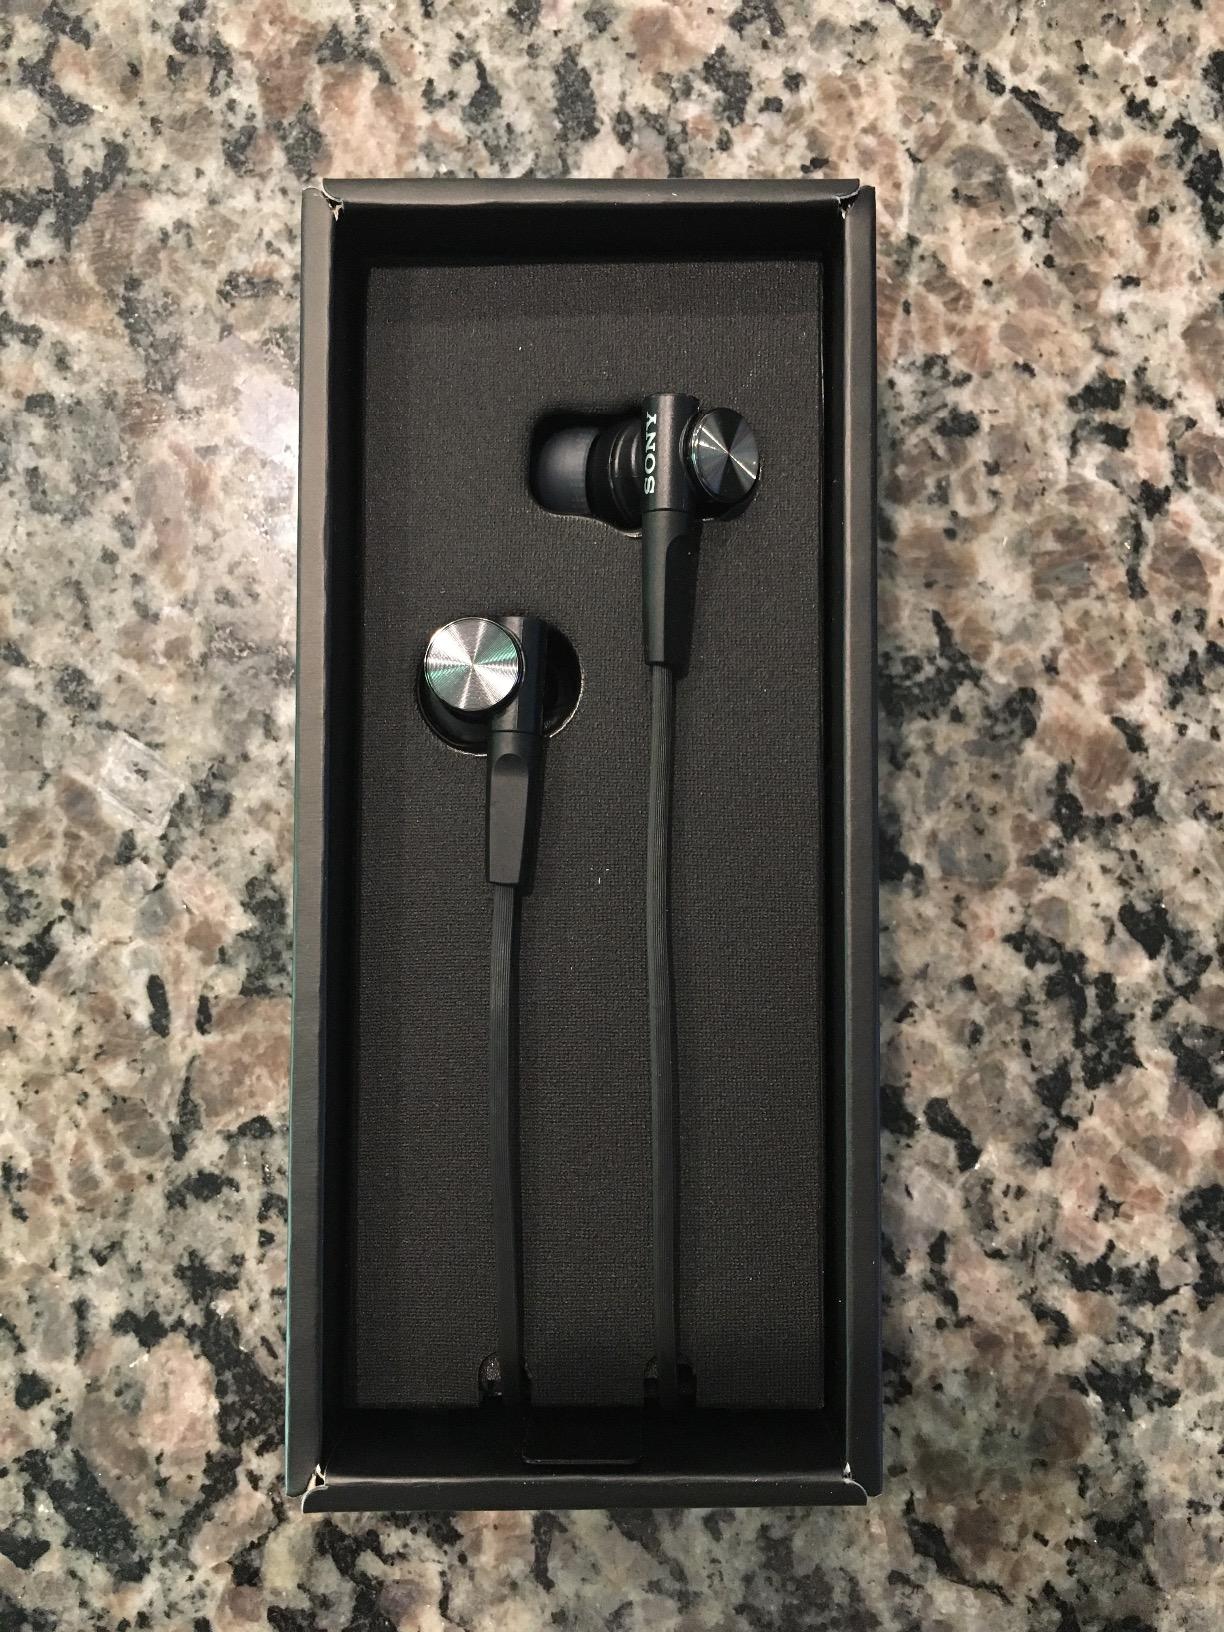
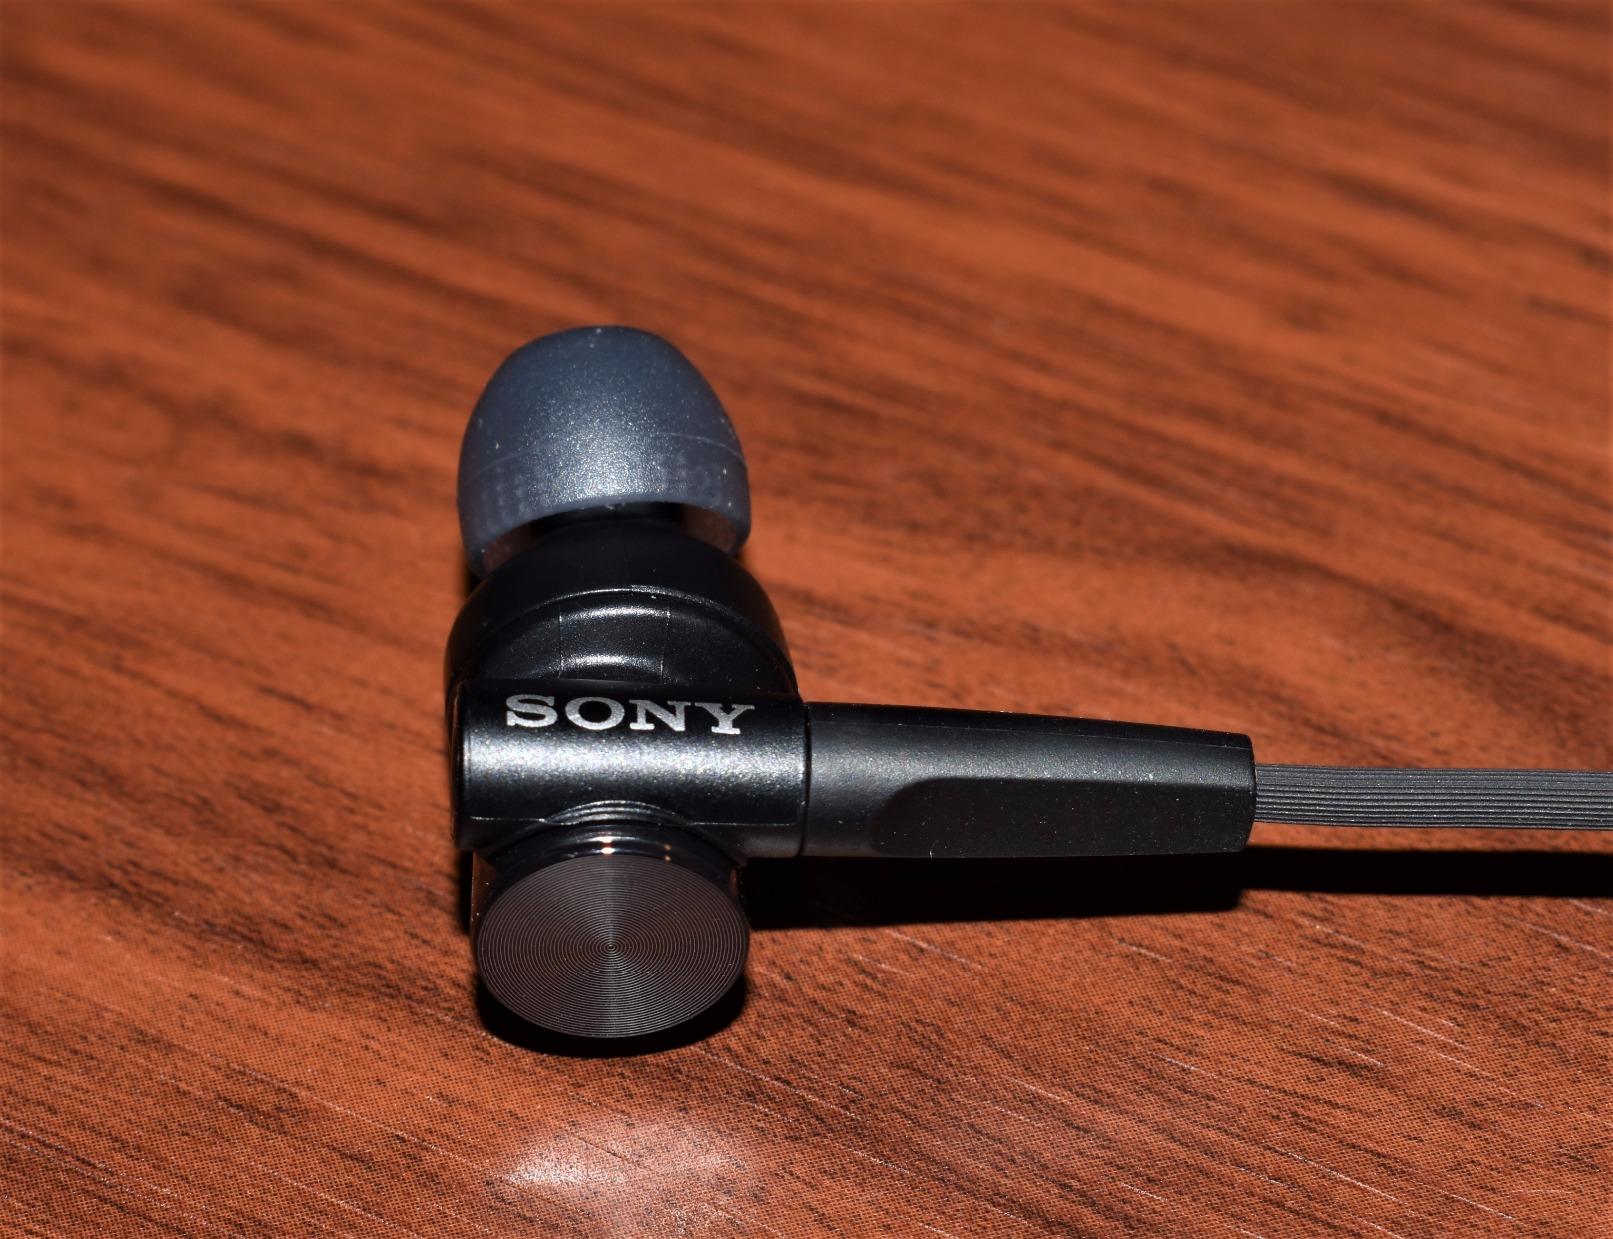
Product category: headphones
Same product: yes